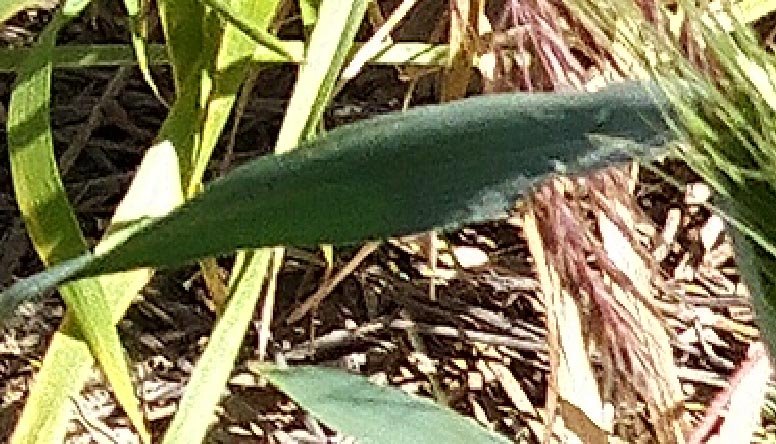
Label: Wheat___Healthy